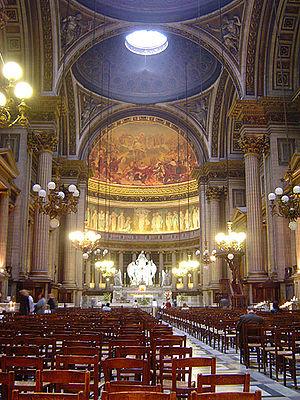
La ligne 14 du métro de Paris est l'une des seize lignes du réseau métropolitain de Paris. Elle relie la station Saint-Lazare à la station Olympiades en traversant le centre de Paris selon une diagonale nord-ouest / sud-est. La ligne est également connue sous son nom de projet : Meteor, rétroacronyme de « MÉTro Est-Ouest Rapide ».
L’église de la Madeleine se situe sur la place de la Madeleine dans le 8ᵉ arrondissement de Paris. Elle constitue une parfaite illustration du style architectural néoclassique avec son portique octostyle.